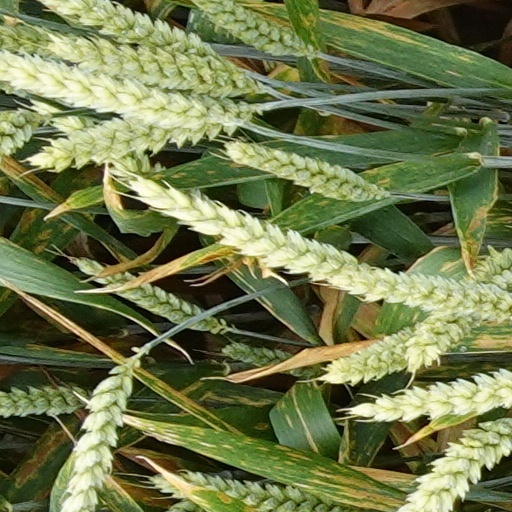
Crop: wheat